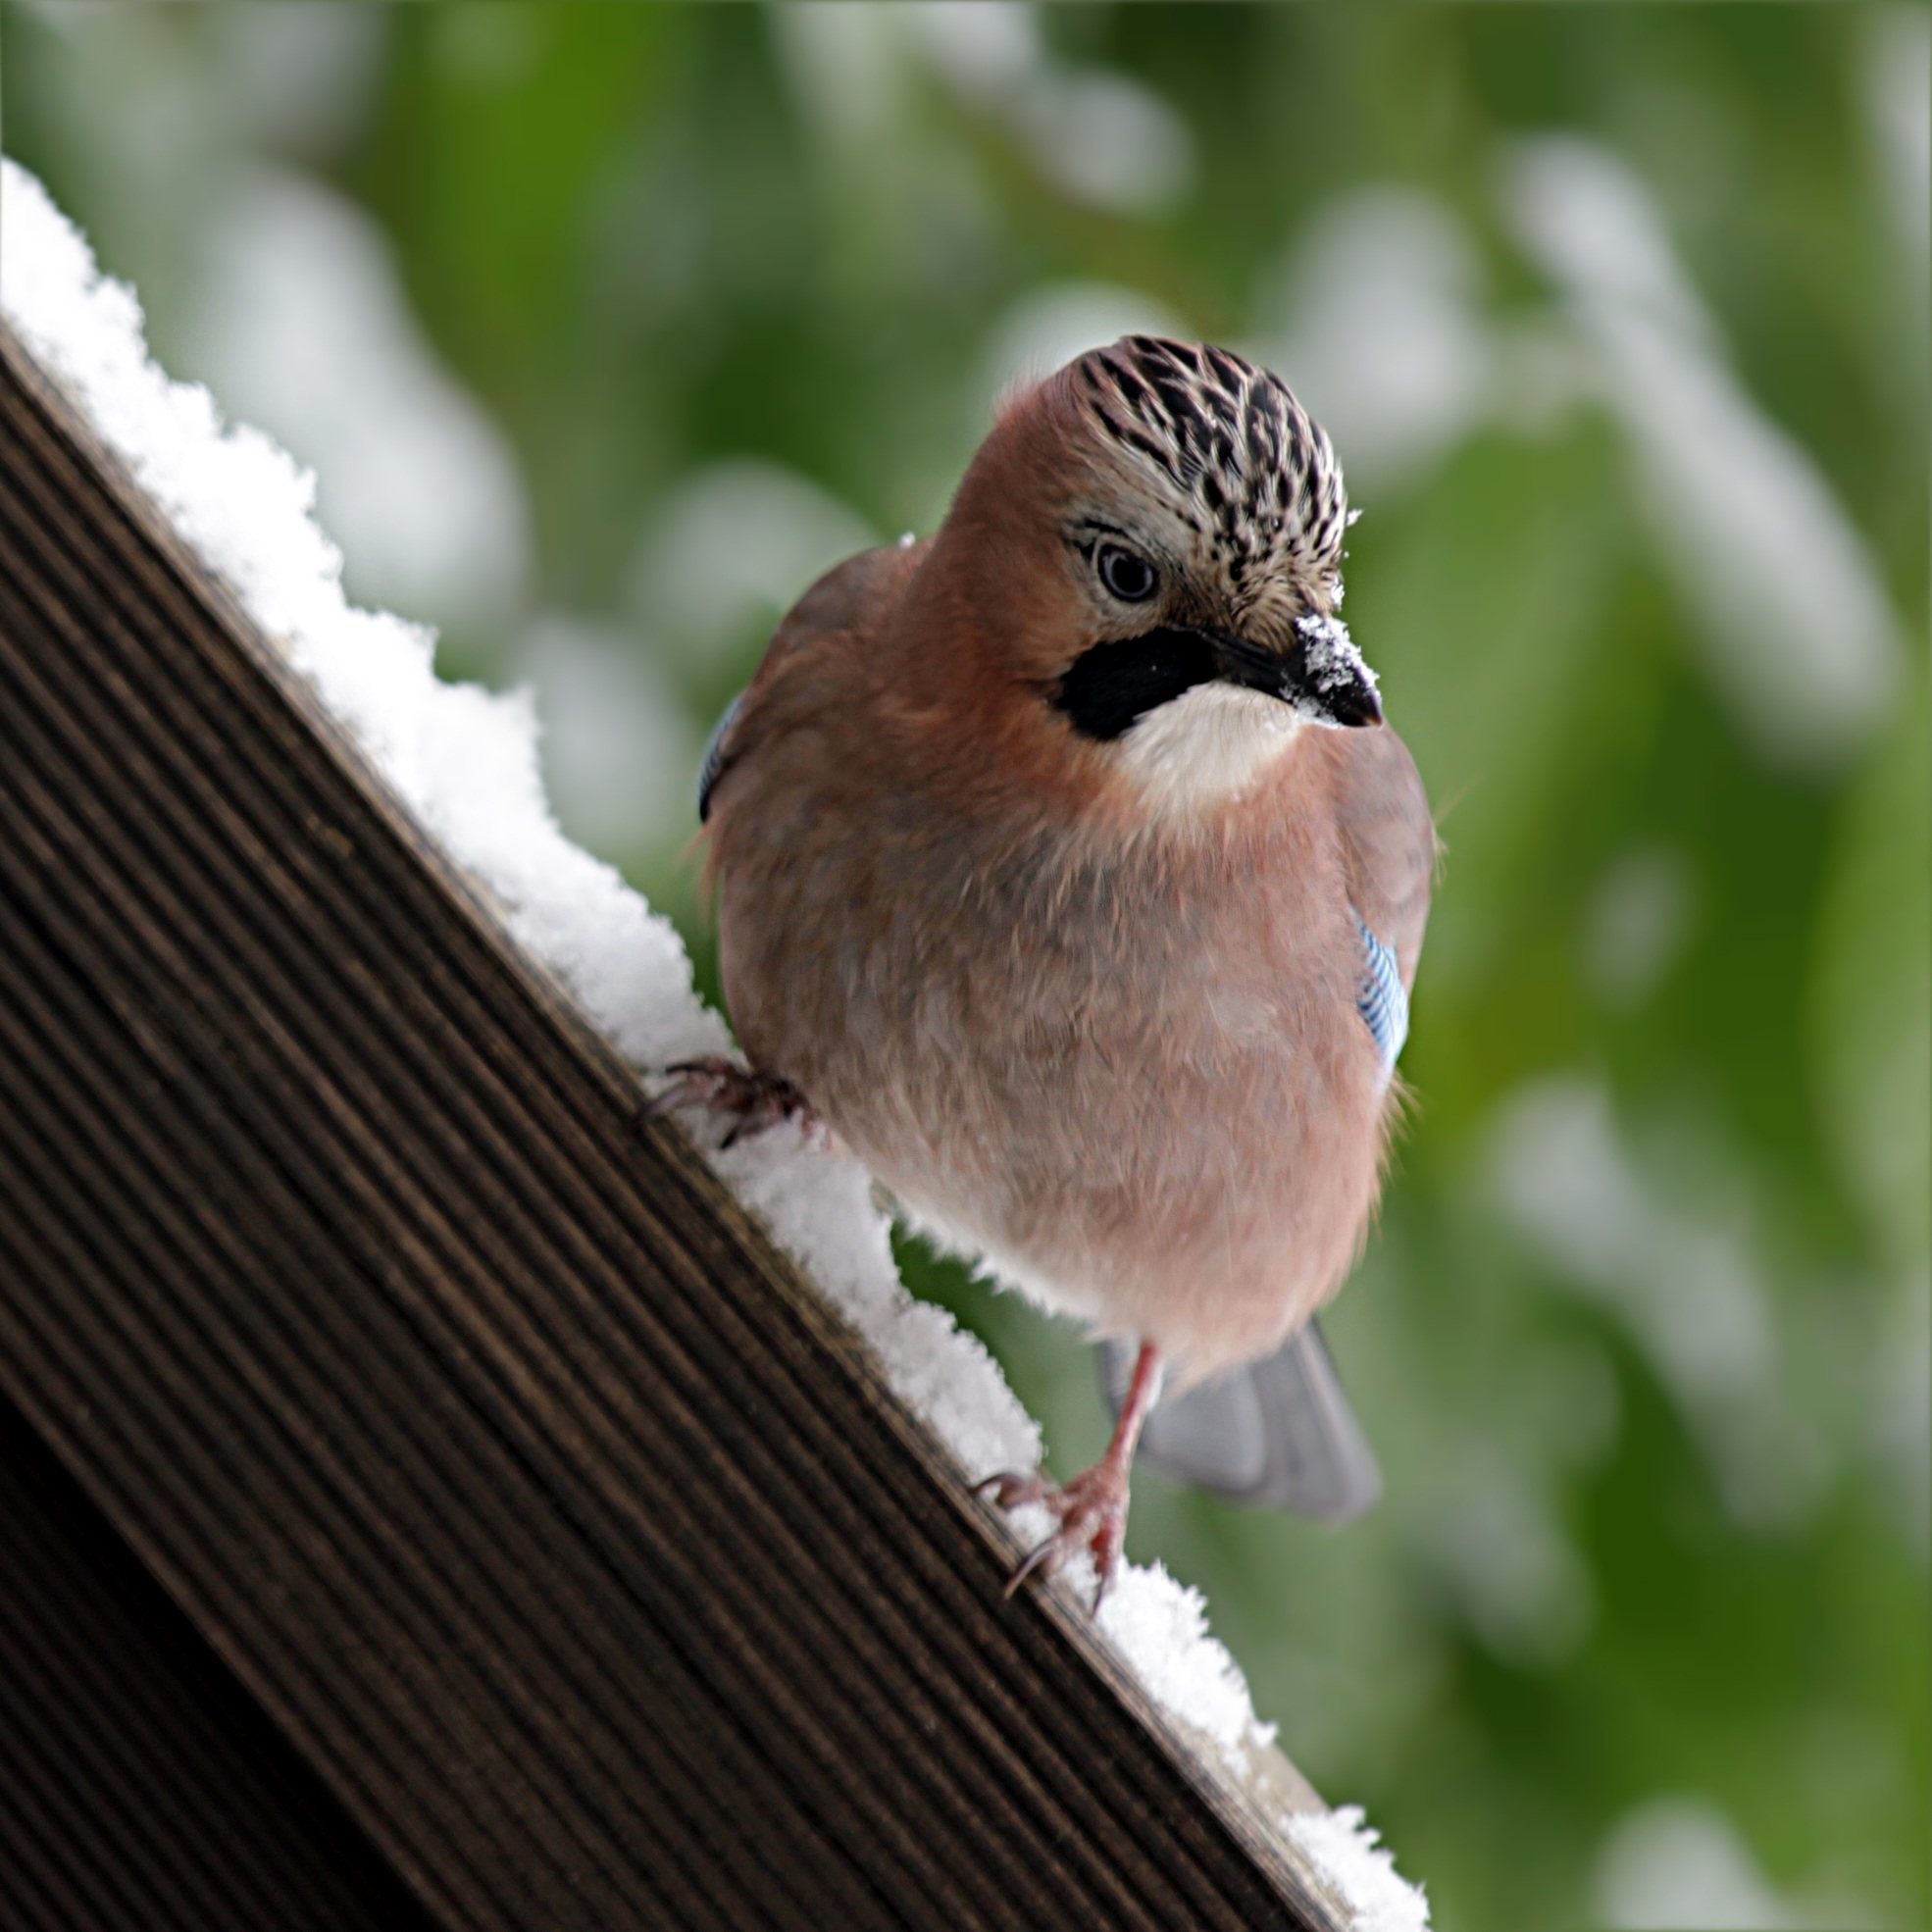
nature, branch, snow, winter, bird, wildlife, beak, fauna, jay, vertebrate, sparrow, finch, foraging, brambling, house sparrow, garrulus glandarius, perching bird, emberizidae